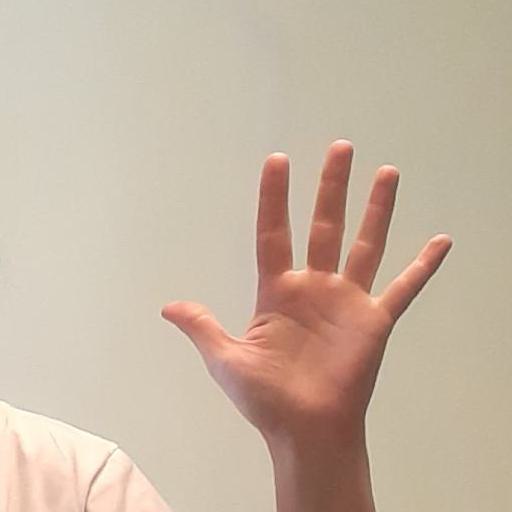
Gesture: palm